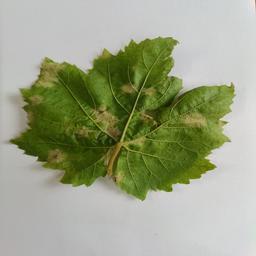
Label: Downy Mildew